Félix Milliet

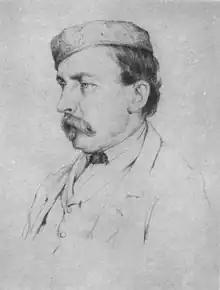
Portrait of Félix Milliet, drawing, 1870.

In Paris, the Milliet couple acquired a flat at 95 boulevard Saint-Michel, on the left bank, provided by their daughter Alix Payen, who was living in the 10th arrondissement on the other bank. They joined the Fourierist community of La Colonie, organised around a phalanstery in the forest of Rambouillet, in Seine-et-Oise, with which they had been in contact since the early 1860s. They visited it regularly and spent their summers there.